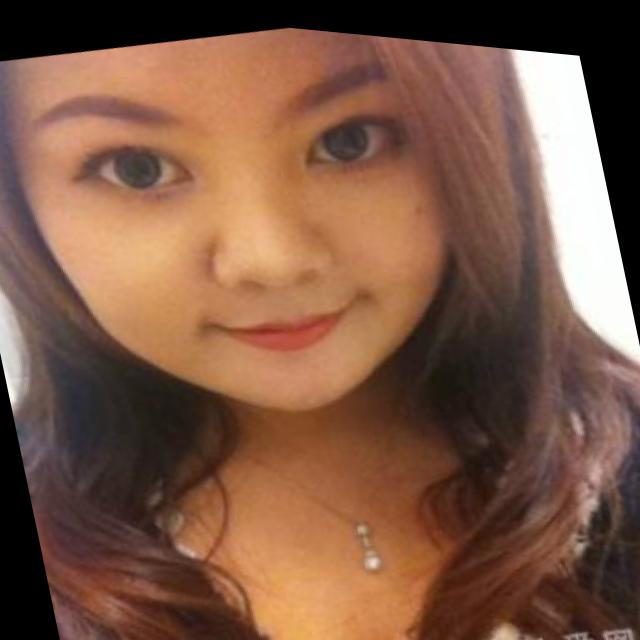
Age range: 21-44